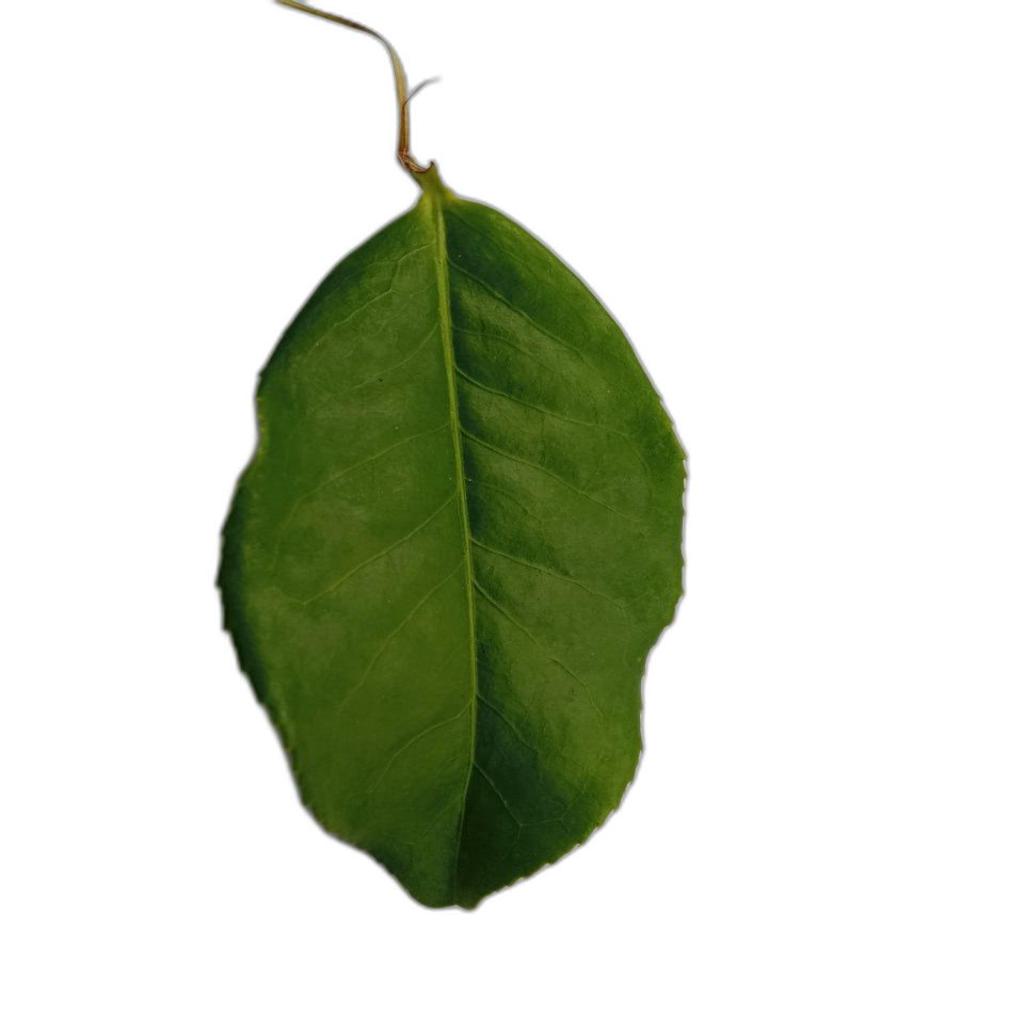
Label: Healthy